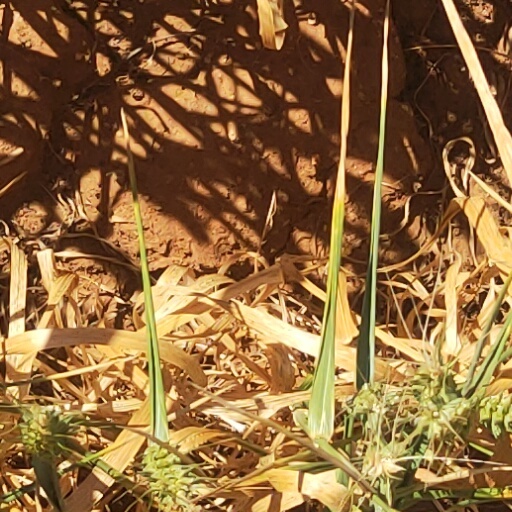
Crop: wheat